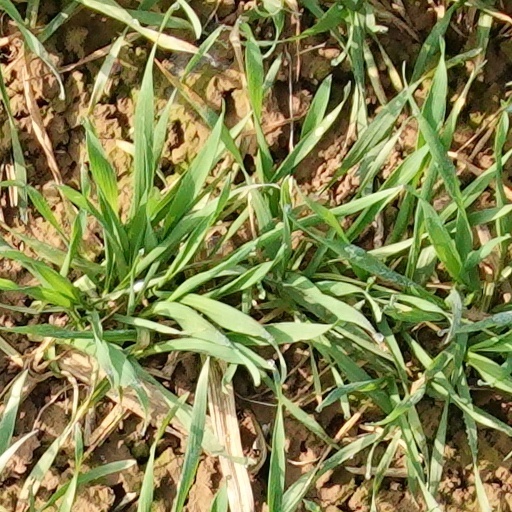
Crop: wheat